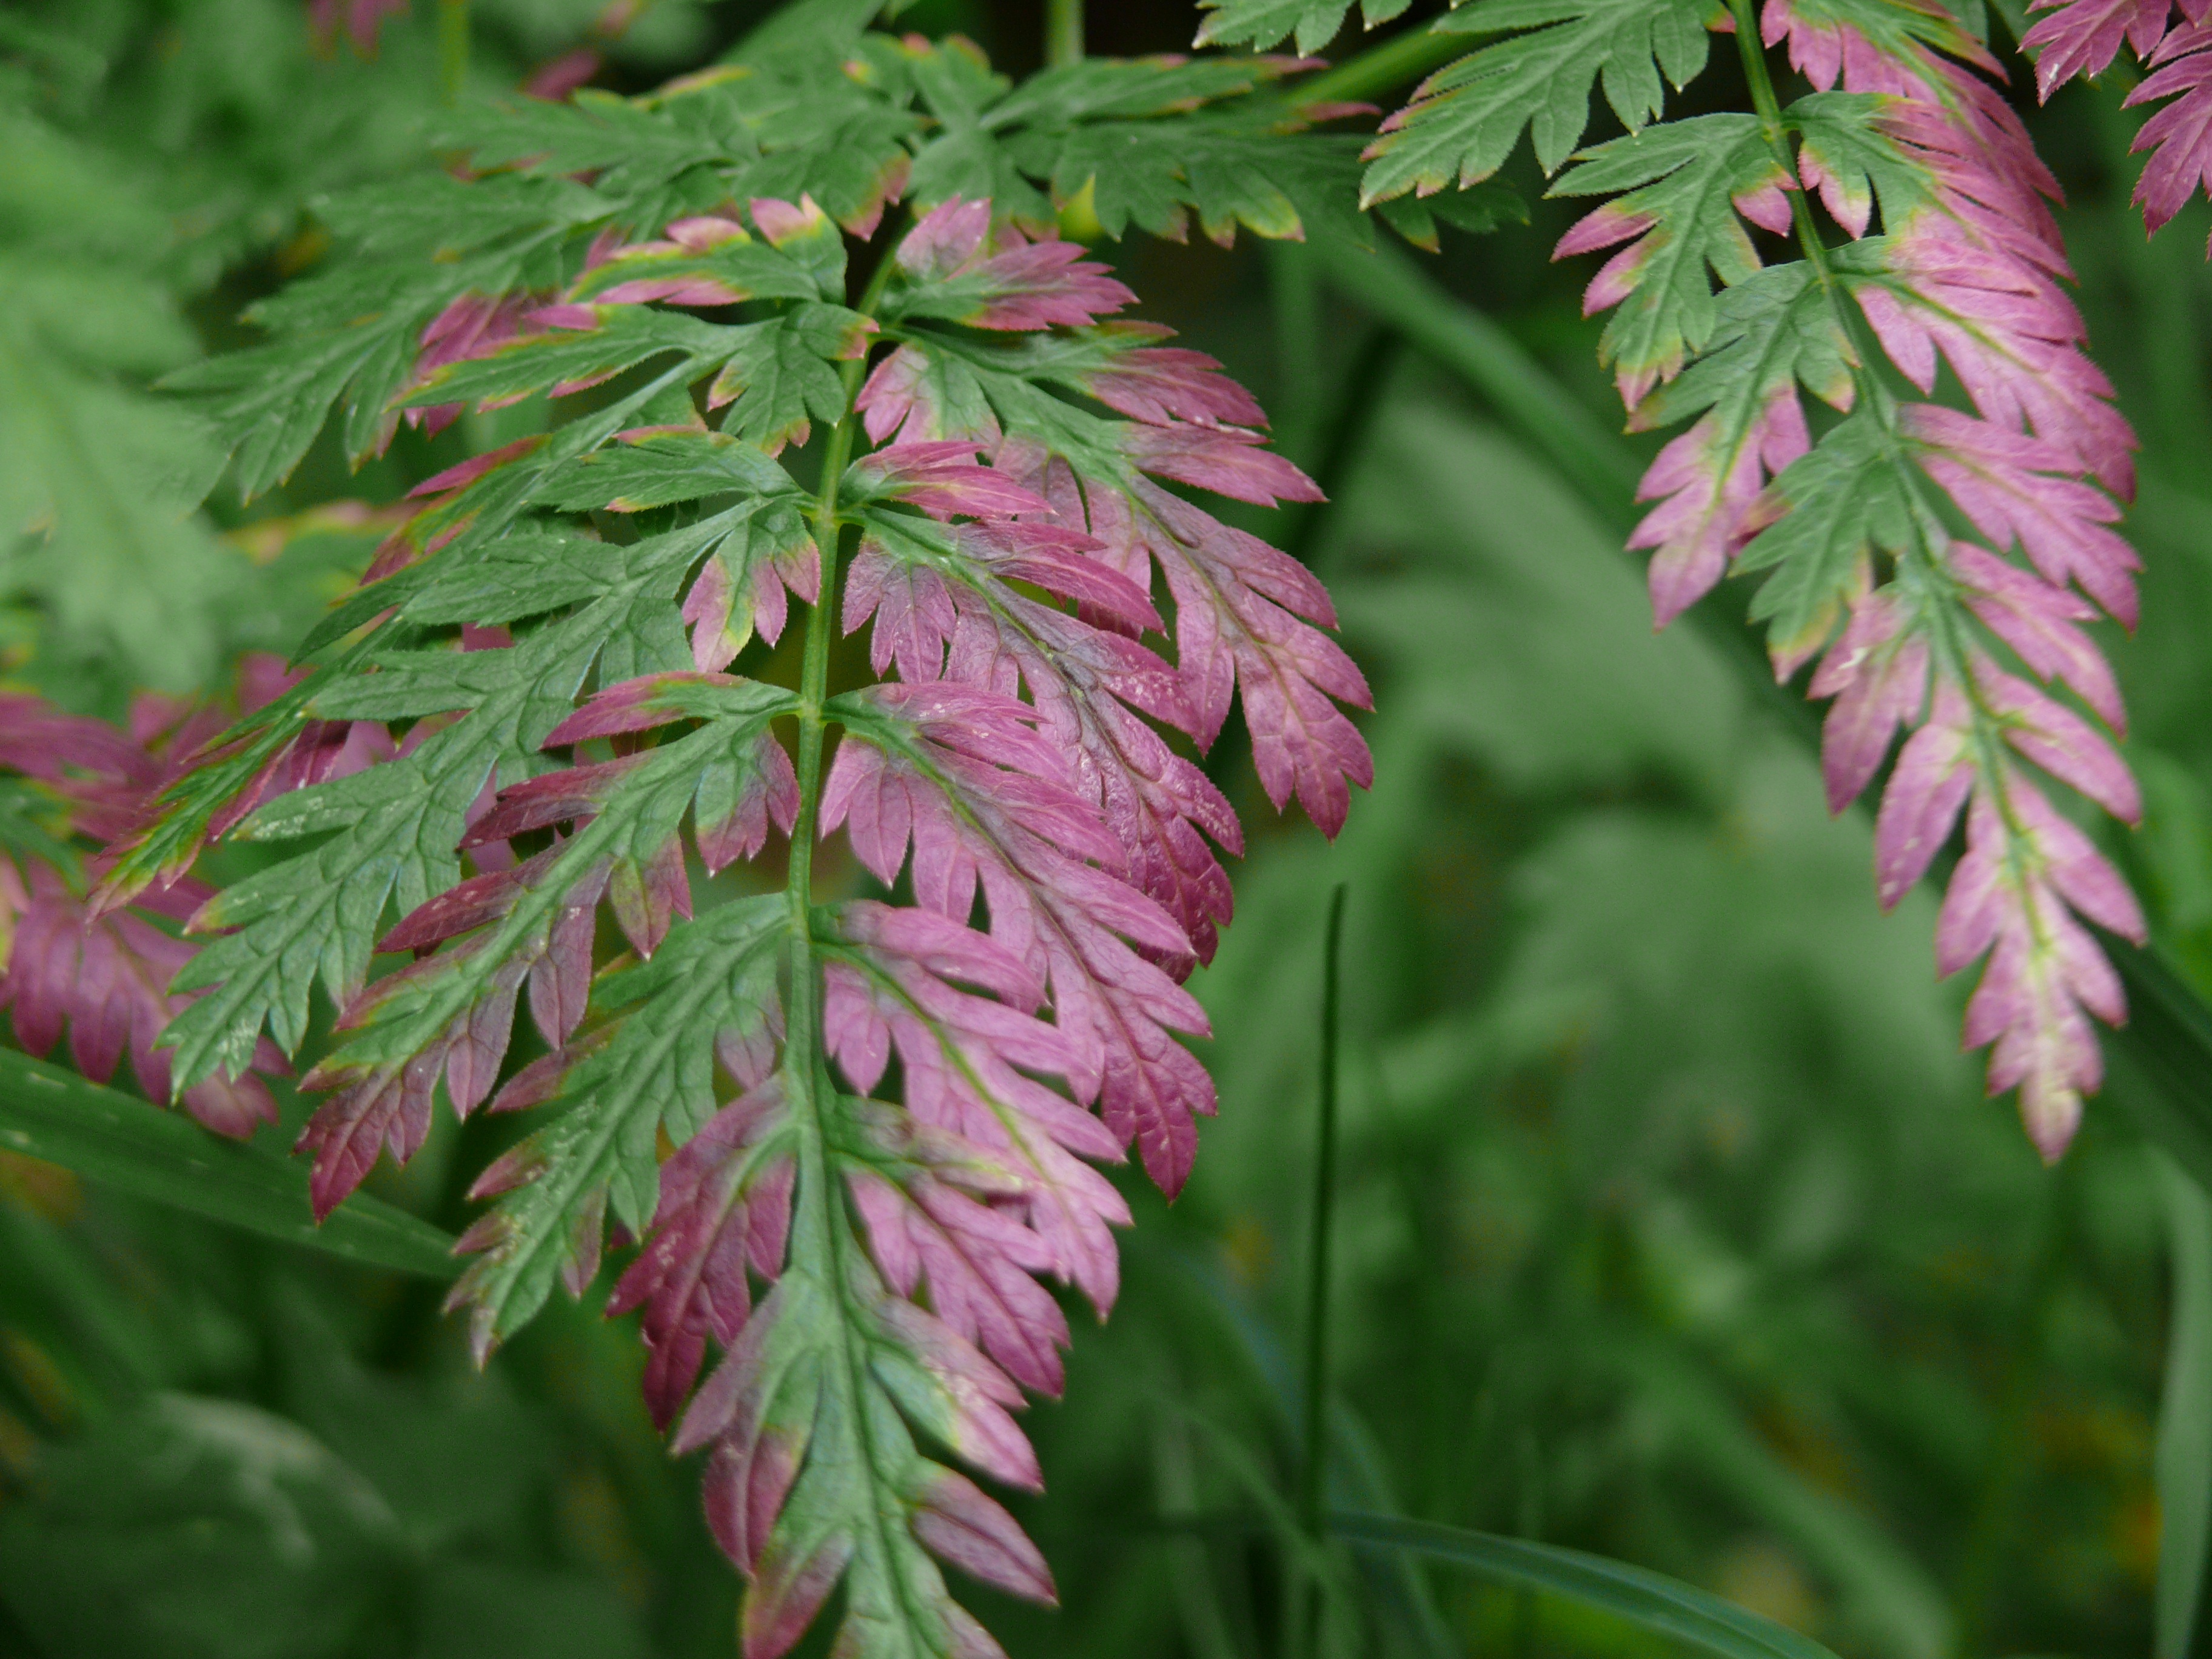
tree, forest, branch, light, plant, leaf, flower, purple, spring, herb, botany, colorful, close, flora, fern, wildflower, background, leaf fern, flowering plant, howdy, land plant